Character evolution

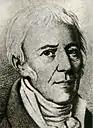
Jean-Baptise Lamarck, the creator of the theory of inheritance of acquired characteristics

Lamarck is best known for his "Theory of Inheritance of Acquired Characteristics" in 1801. His theory states that the characteristics an organism acquires throughout its life in order to adapt to its environment are passed down to its offspring. For example, Lamarck believed that the long necks of giraffes evolved as generations of giraffes reached for ever higher leaves of a tree. Their offspring and later generations inherited the resulting long necks.